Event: Nepal Earthquake
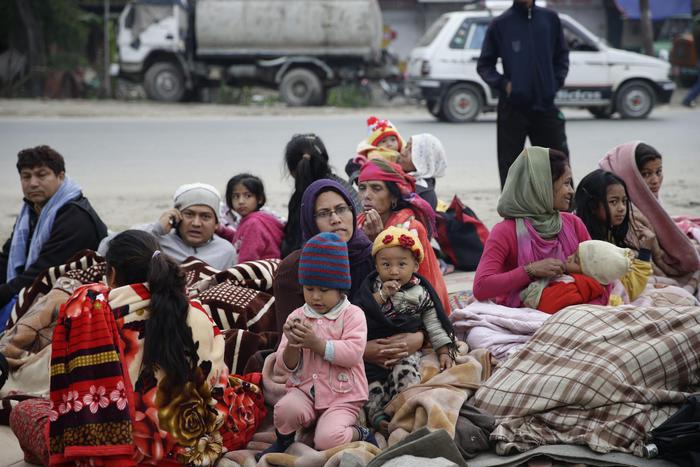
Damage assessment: no_damage